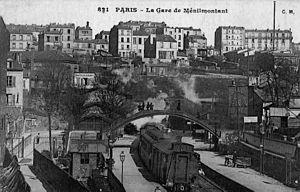
Photo de la gare de Ménilmontant avec la passerelle qui enjambe les voies de la Petite-Ceinture.
La gare de Ménilmontant est une gare ferroviaire française disparue de la ligne de Petite Ceinture à Paris. Son emplacement se situe rue de la Mare, au sud du quartier de Belleville, dans le 20ᵉ arrondissement.